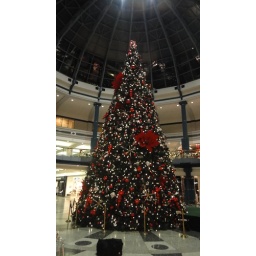
Christmas tree in next door mall